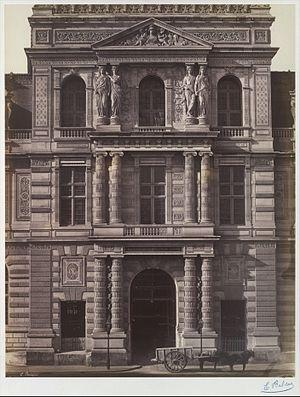
Bibliothèque Impériale du Louvre. Tirage au papier salé d'après négatif sur verre. 17 1/4 x 13 7/16 in. (43.9 x 34.2 cm). Achat, The Horace W. Goldsmith Foundation Don de Joyce et Robert Menschel, 1994 (1994.137). - Actuel Pavillon de la Bibliothèque, façade nord du Palais du Louvre, rue de Rivoli, Ier arrondissement, Paris, France.
Le palais du Louvre est un ancien palais royal situé dans le 1ᵉʳ arrondissement de Paris sur la rive droite de la Seine, entre le jardin des Tuileries et l'église Saint-Germain-l'Auxerrois. S'étendant sur une surface bâtie de plus de 135 000 m², le palais du Louvre est le plus grand palais européen, et le second plus grand bâtiment du continent après le Marché aux fleurs d'Aalsmeer. Il abrite aujourd'hui le musée du Louvre.
Édouard Denis Baldus, né le 5 juin 1813 à Grünebach et mort le 22 décembre 1889 à Arcueil, est un peintre et un photographe prussien naturalisé français en 1856.